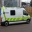
Label: ambulance